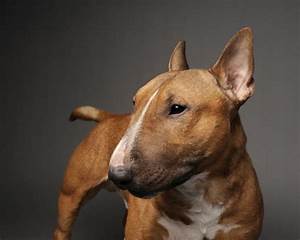
Label: dog